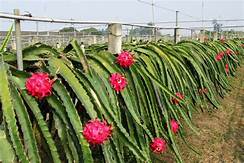
Label: Dragonfruit